Eleven Males

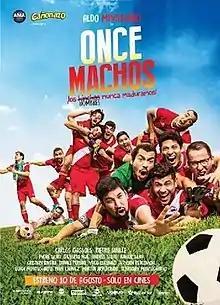
Theatrical release poster

Eleven Males (Spanish: Once machos) is a 2017 Peruvian sports comedy film directed, co-written, produced and starred by Aldo Miyashiro.